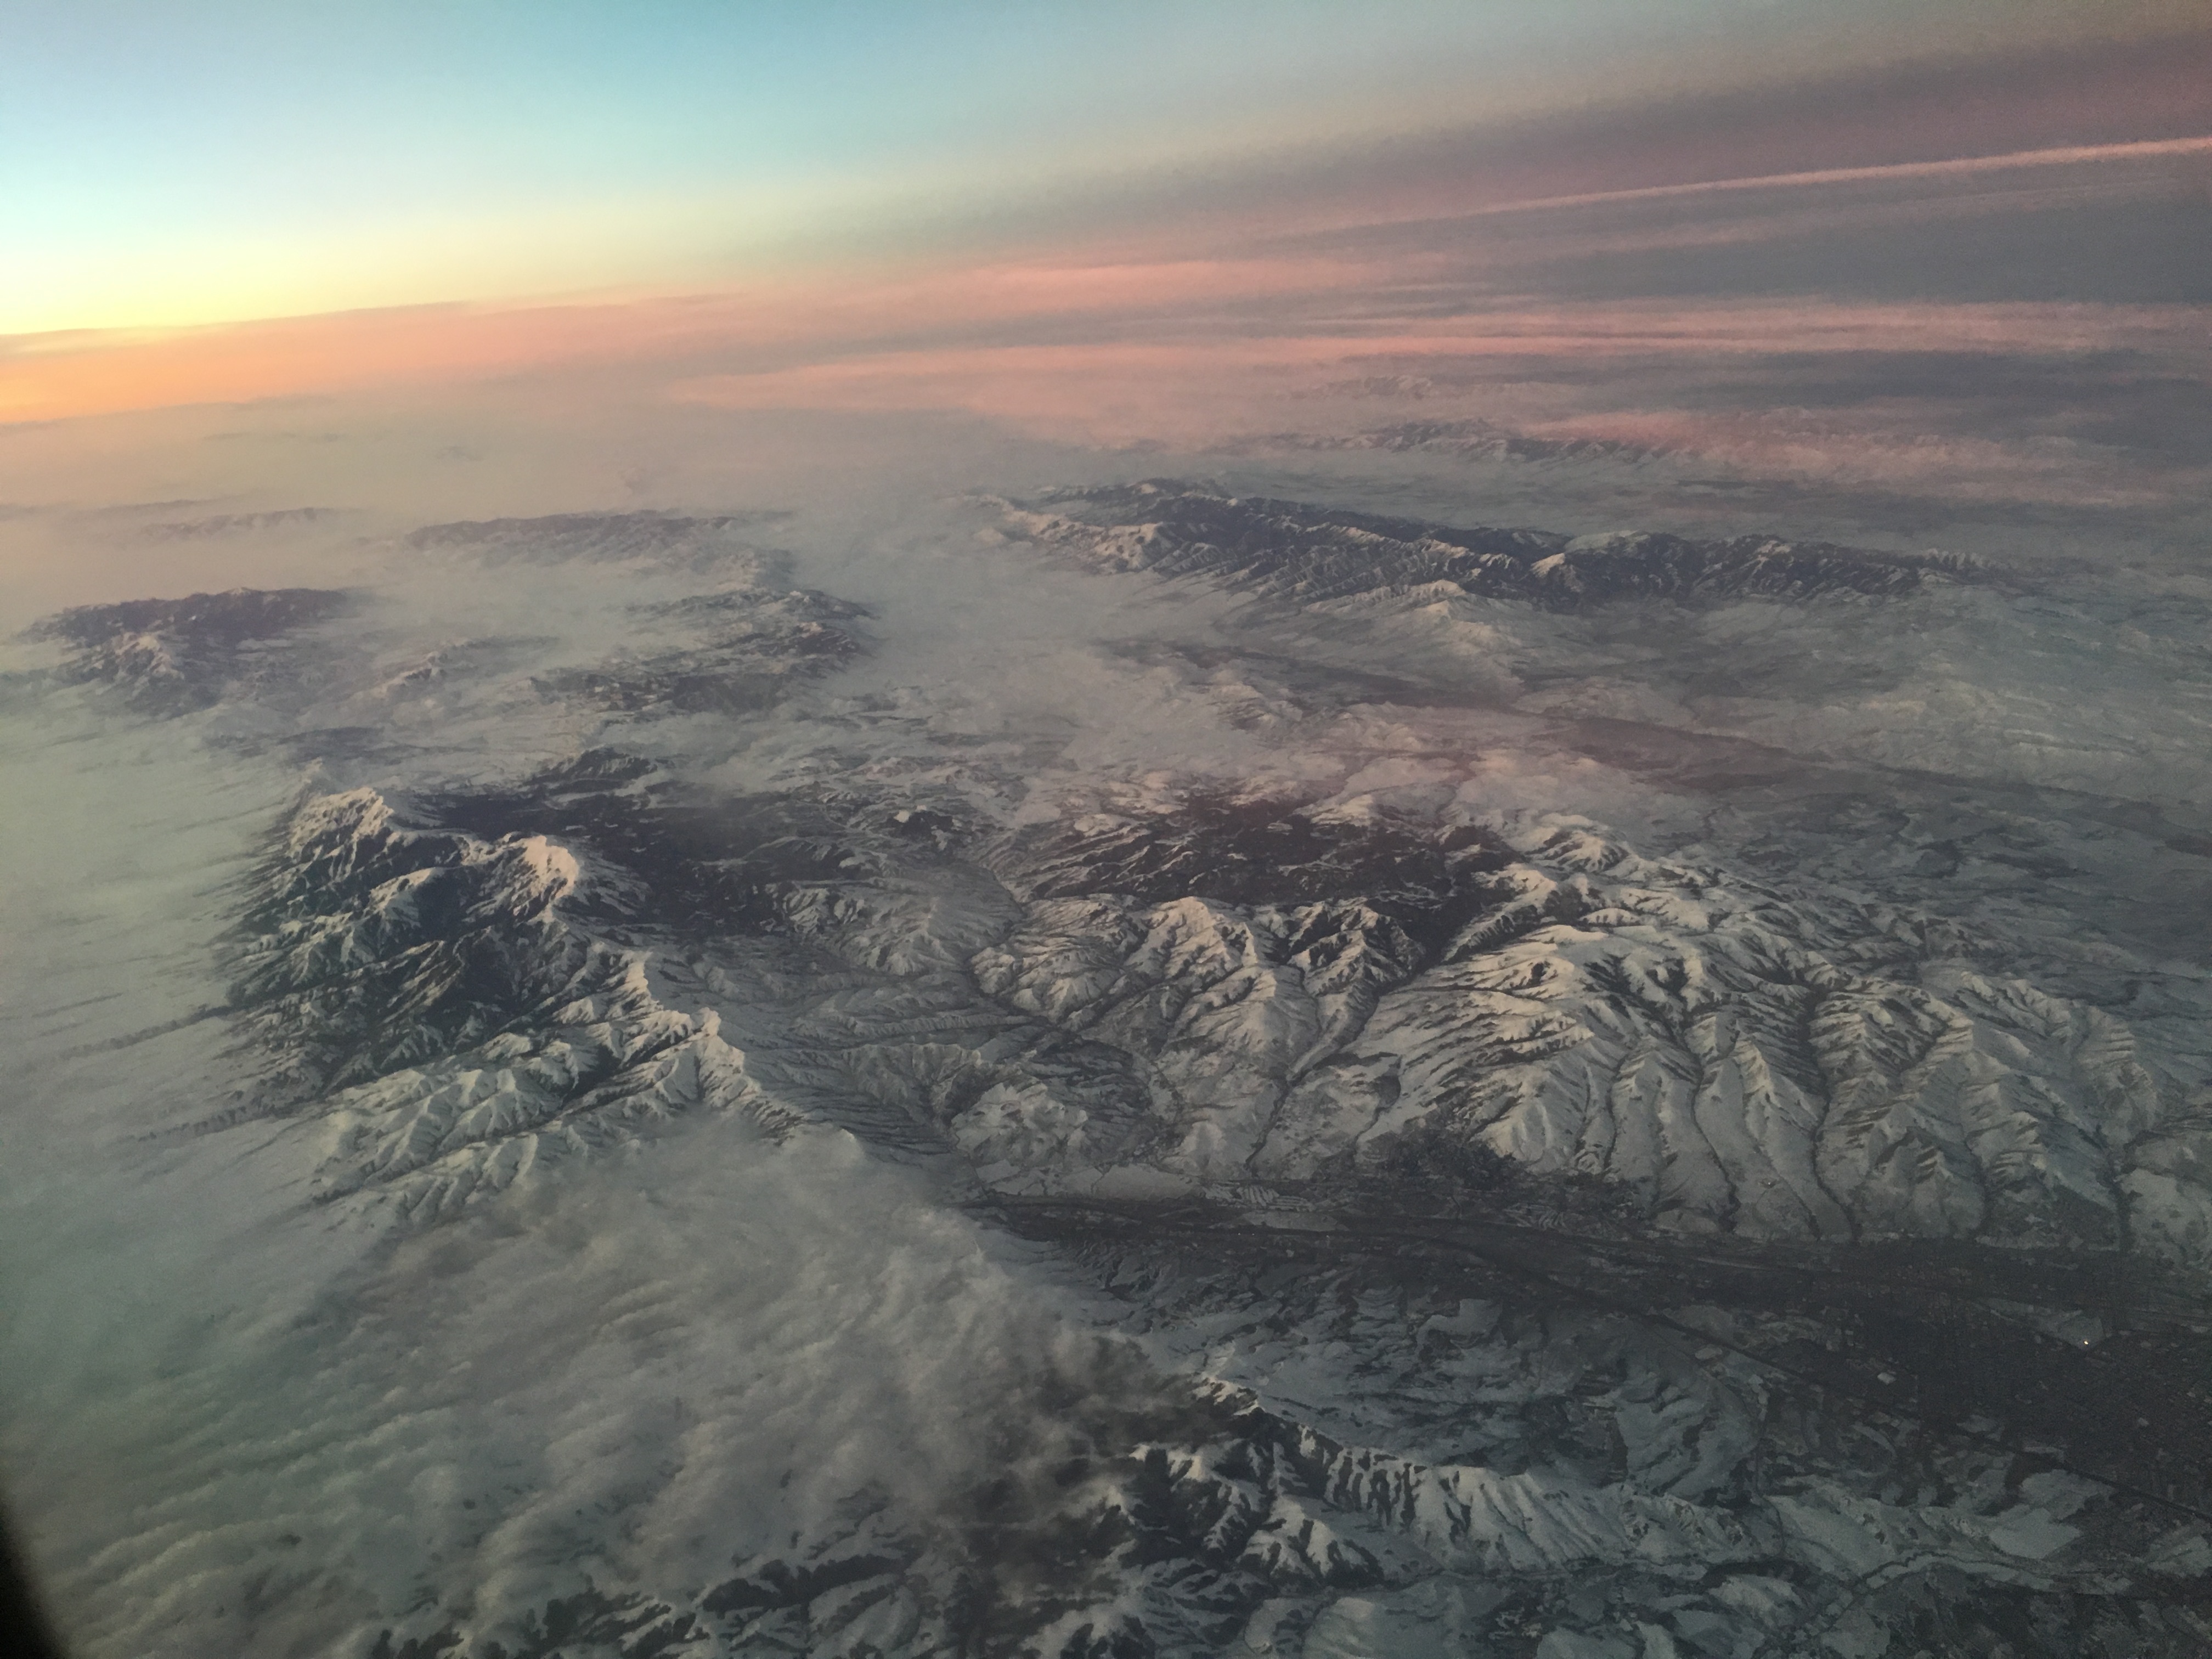
horizon, mountain, cloud, sunrise, sunset, morning, hill, dawn, atmosphere, mountain range, flight, weather, ridge, plain, plateau, landform, aerial photography, geographical feature, atmospheric phenomenon, atmosphere of earth, mountainous landforms